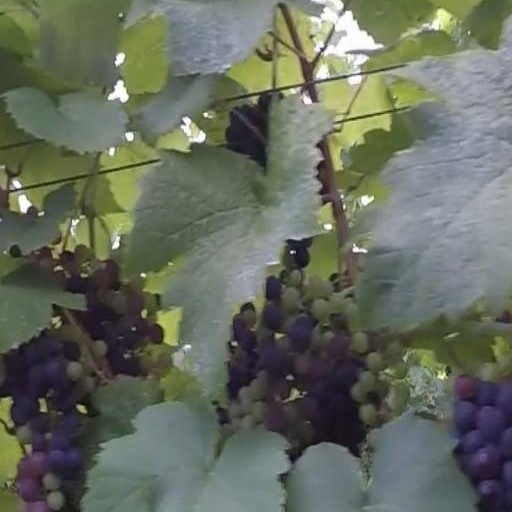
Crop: grape